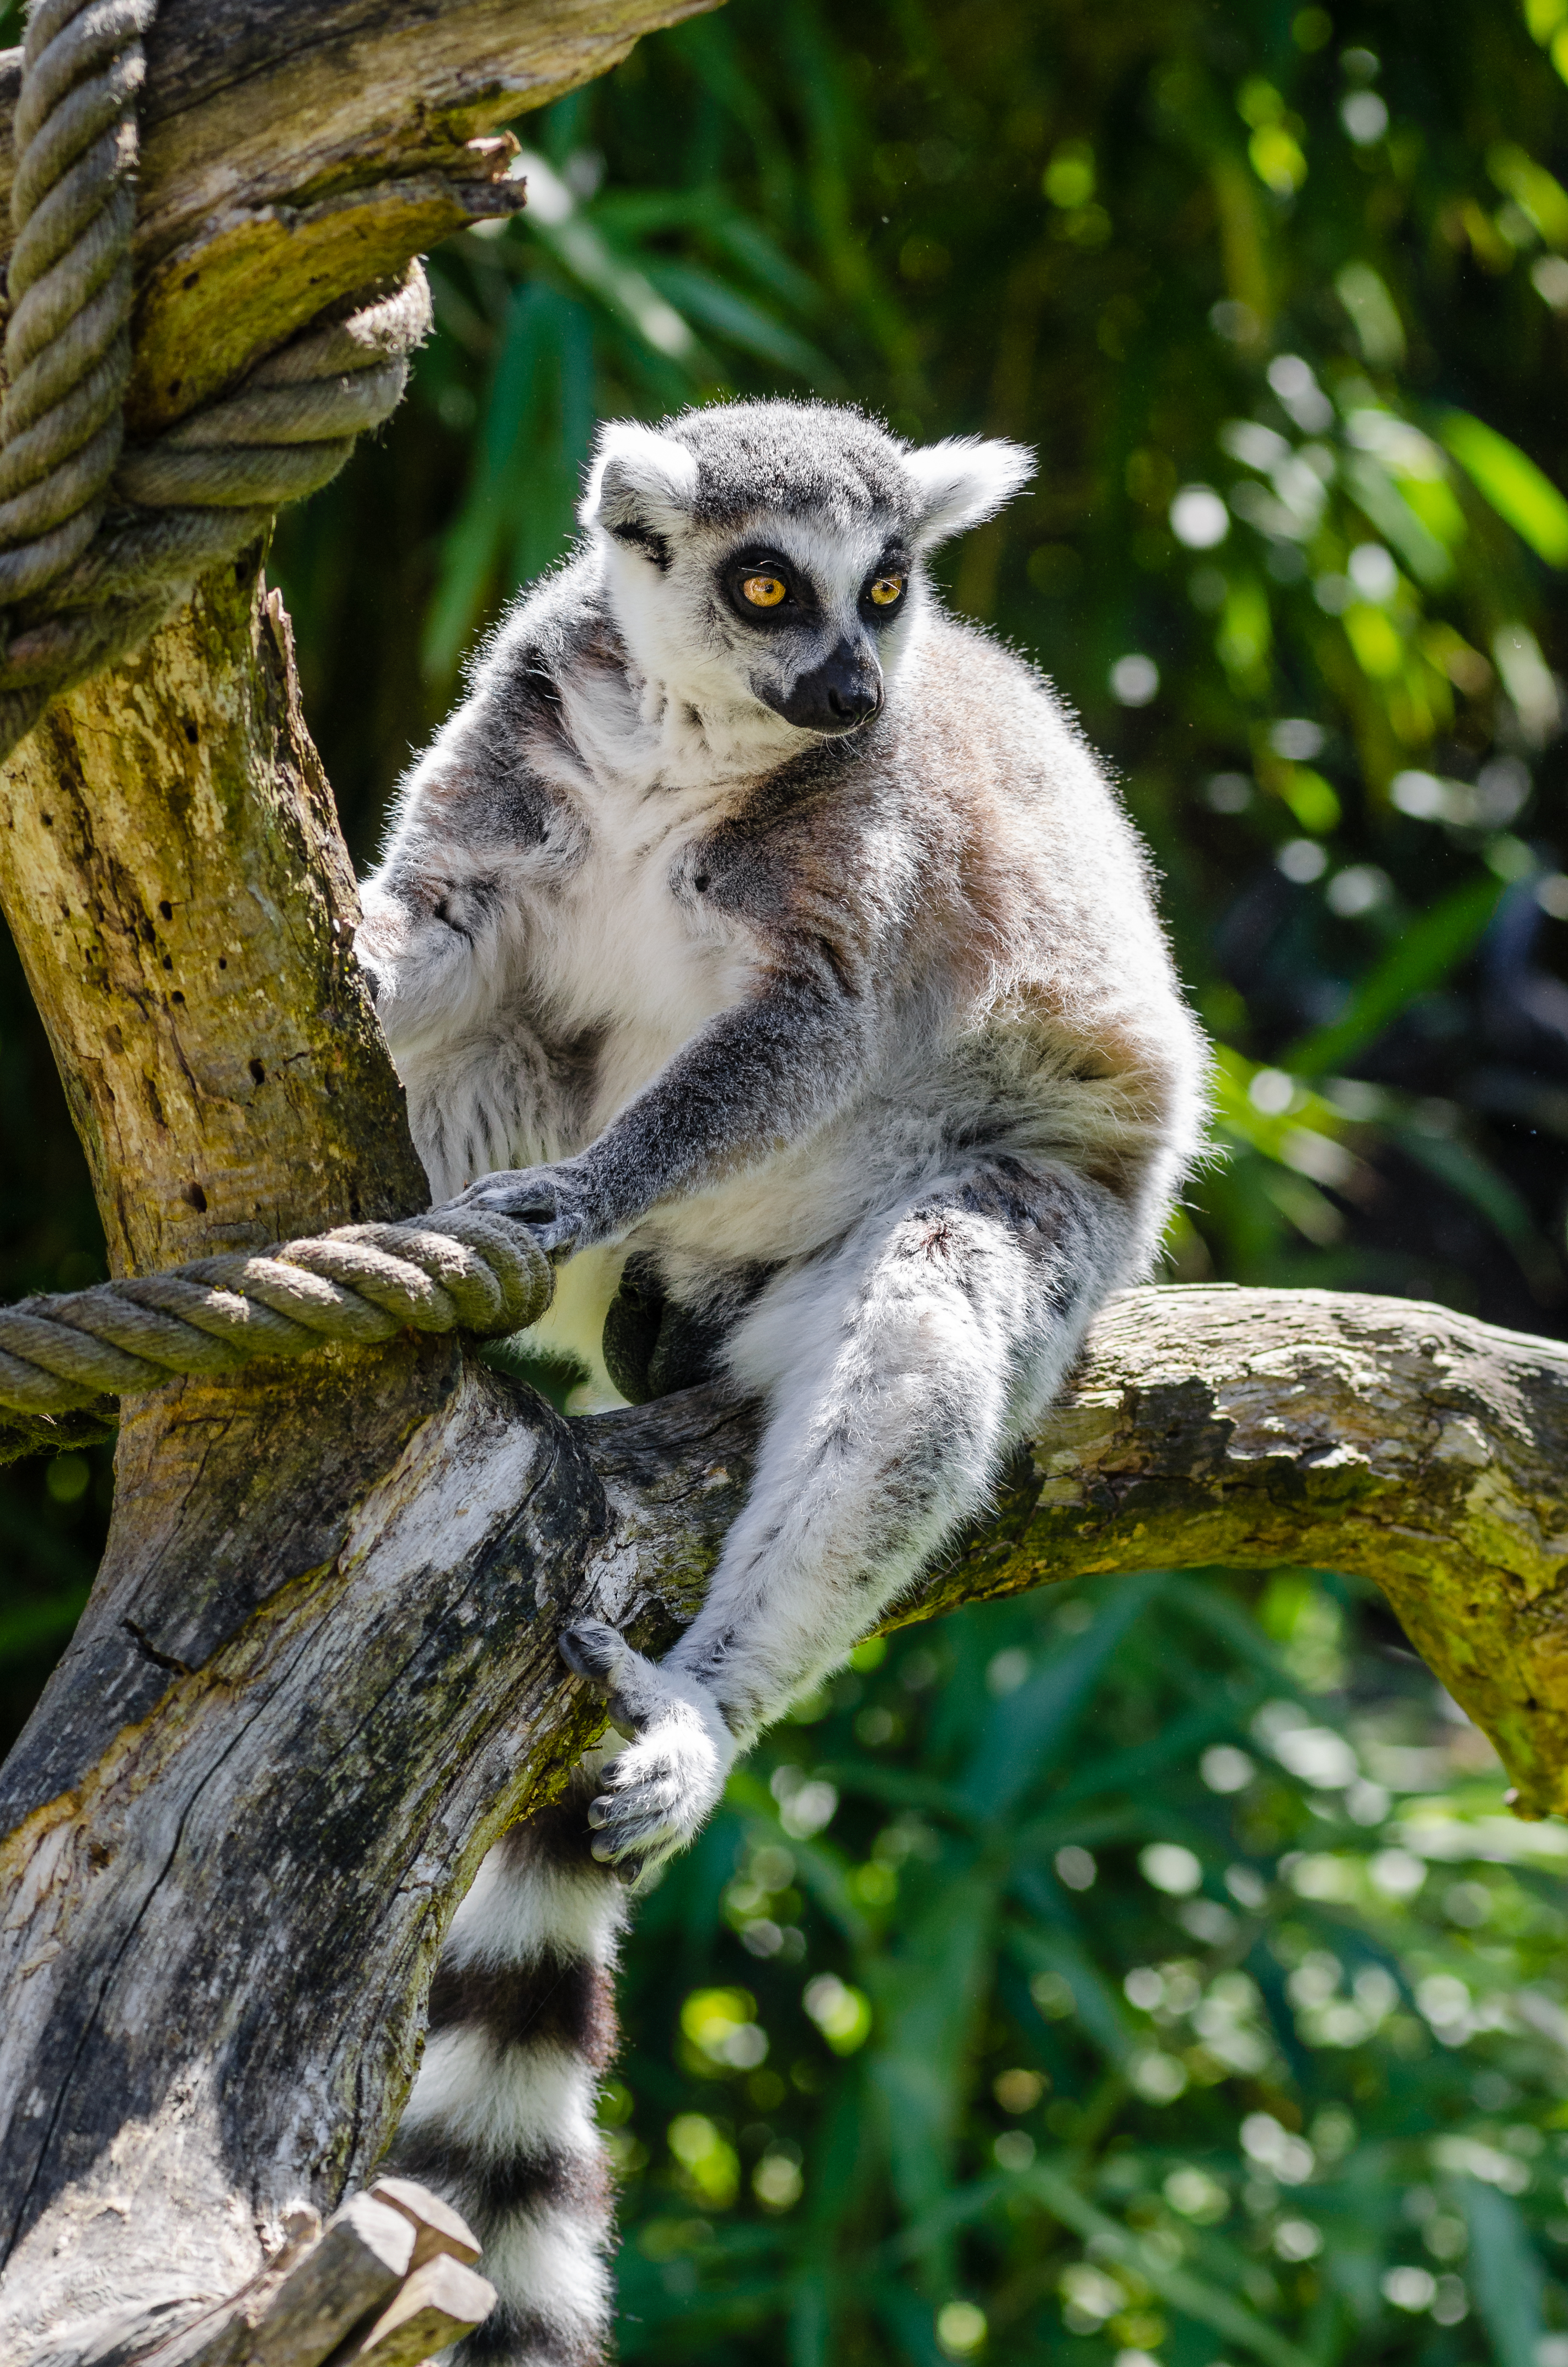
nature, branch, animal, wildlife, zoo, mammal, fauna, primate, madagascar, vertebrate, lemur, new world monkey